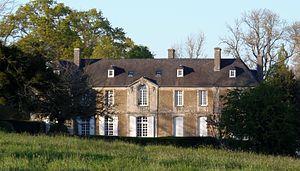
Barbeville (Normandie, France). Le château.
Le château de Barbeville est un édifice situé sur le territoire de la commune de Barbeville dans le département français du Calvados.
Barbeville est une commune française, située dans le département du Calvados en région Normandie, peuplée de 178 habitants.
Cette liste regroupe une partie des monuments historiques du Calvados.